Industrial metal

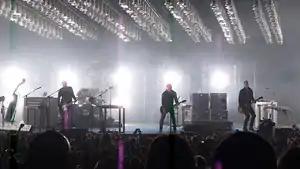
Nine Inch Nails in concert, 2009

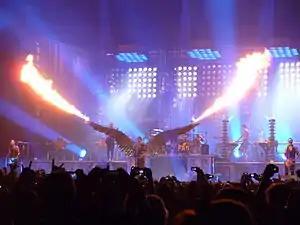
Rammstein Live at Madison Square Garden

Industrial metal blossomed in the early 1990s, particularly in North America, where it would eventually sell close to 35 million units. It first became a commercial force in 1992 when Nine Inch Nails' "Broken" and Ministry's "" went platinum in America, though the latter took three years to reach that status. Both groups were nominated for the Best Metal Performance in the 1992 Grammy Awards, with Nine Inch Nails winning. Two years later, Nine Inch Nails released "The Downward Spiral", which debuted at No. 2, and would eventually go quadruple-platinum. This record is considered by "AllMusic" as "one of the bleakest multi-platinum albums ever".